The Poem Tree

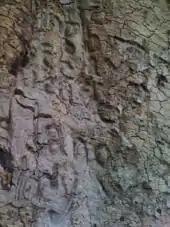
A close-up of the carving. The word "land" ("The various changes that the land befell") can be seen, below which the end of the word "country" ("Where the low bank the country wide surrounds") is legible.

The poem was inspired by Tubb's fondness of the surrounding landscape, which is described in the first half of the first stanza. It has been suggested that the poem, which is also a summary of the location's history, was an example of Tubb's repressed creativity—his ambition was to be a wood carver, but he was pressured into being a maltster through family tradition. The "ancient earthwork" at "Mercia's bounds" may be Grim's Ditch or The Ridgeway (the latter is formed by part of Grim's Ditch). At the time of Alfred the Great, the border between Mercia and Wessex ran roughly in a line from east to west through the region. The mention of Cwichelm's (or Culchelm's) grave refers to Scutchamer Knob, a barrow on The Ridgeway near Grim's Ditch, approximately south-west of the Poem Tree. The barrow was originally known as Cwichelmeshlaew or Cwichelm's Barrow, and is historically recorded as the site at which Cwichelm of Wessex was killed by Edwin of Northumbria in 636. Tubb's assertion that the barrow could be seen in the misty distance is plausible; the archaeologist Tim Allen suggests that on a clear day the Berkshire Downs can be viewed from the hills and vice versa.